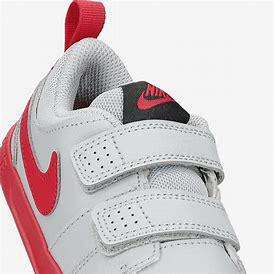
Brand: Nike
Model: Pico 5